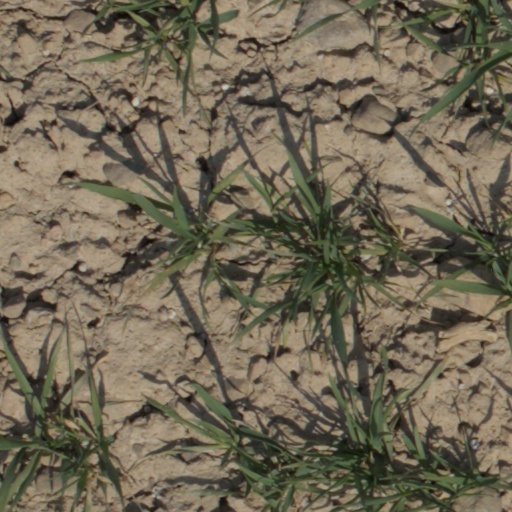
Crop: wheat